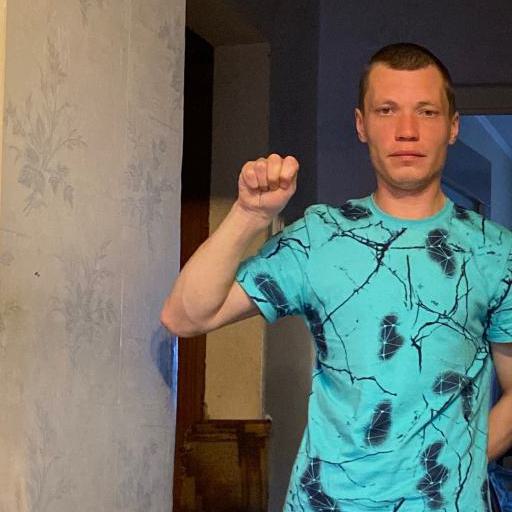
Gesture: fist